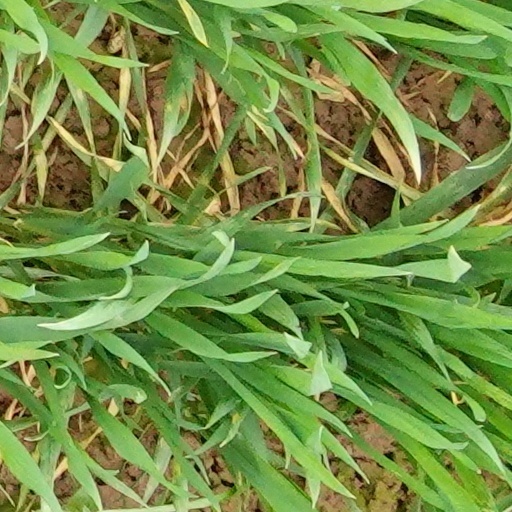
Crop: wheat